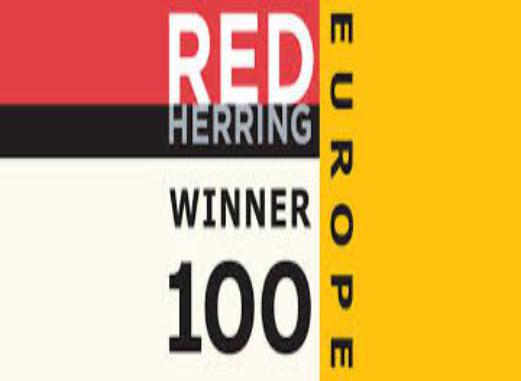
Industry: Others